Culture of Slovenia

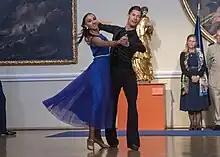
Slovenian dancers at the National Gallery in 2019

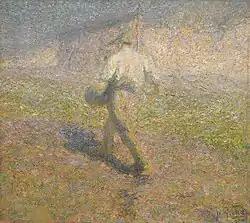
"The Sower" (1907), by the Impressionist painter and musician Ivan Grohar, became a metaphor for the Slovenes and was a reflection of the transition from a rural to an urban culture.

Slovene culture is the culture of the Slovenes, a South Slavic ethnic group. It is incredibly diverse for the country's small size, spanning the southern portion of Central Europe, being the melting pot of Slavic, Germanic and Romance cultures while encompassing parts of the Eastern Alps, the Pannonian Basin, the Balkan Peninsula and the Mediterranean.